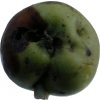
Label: Apple 12